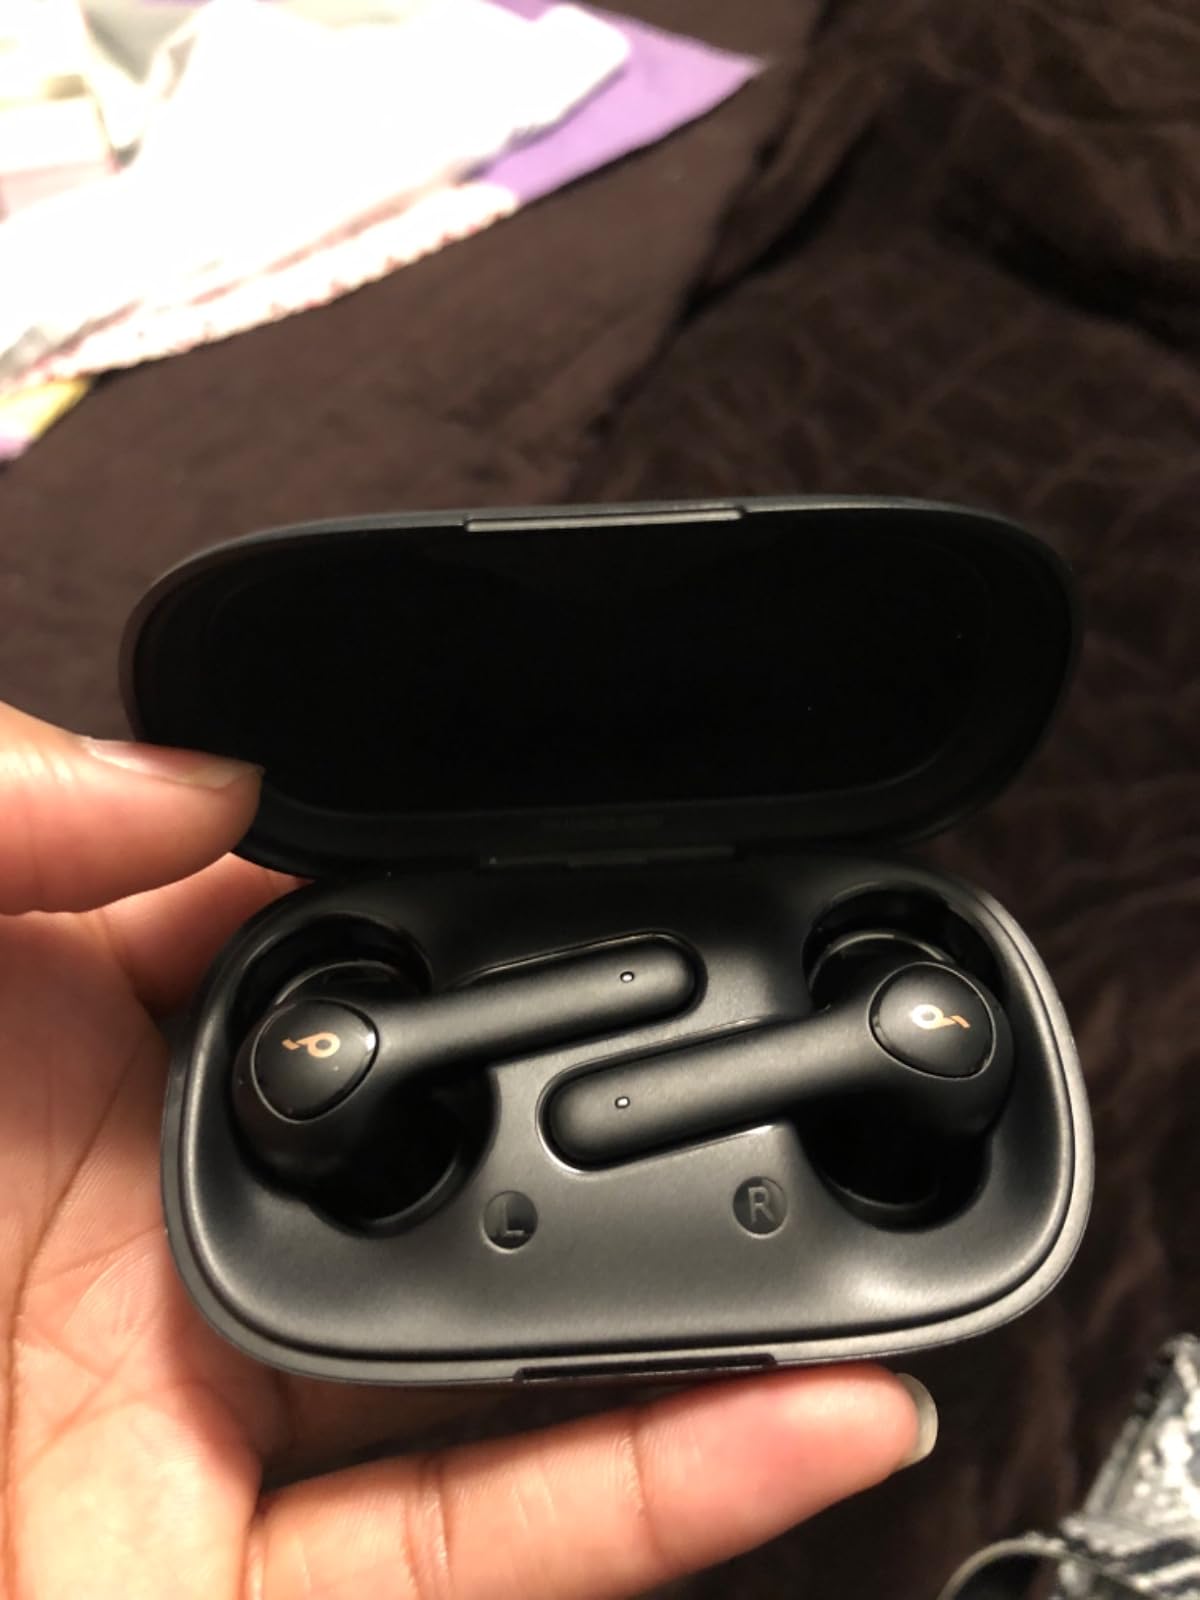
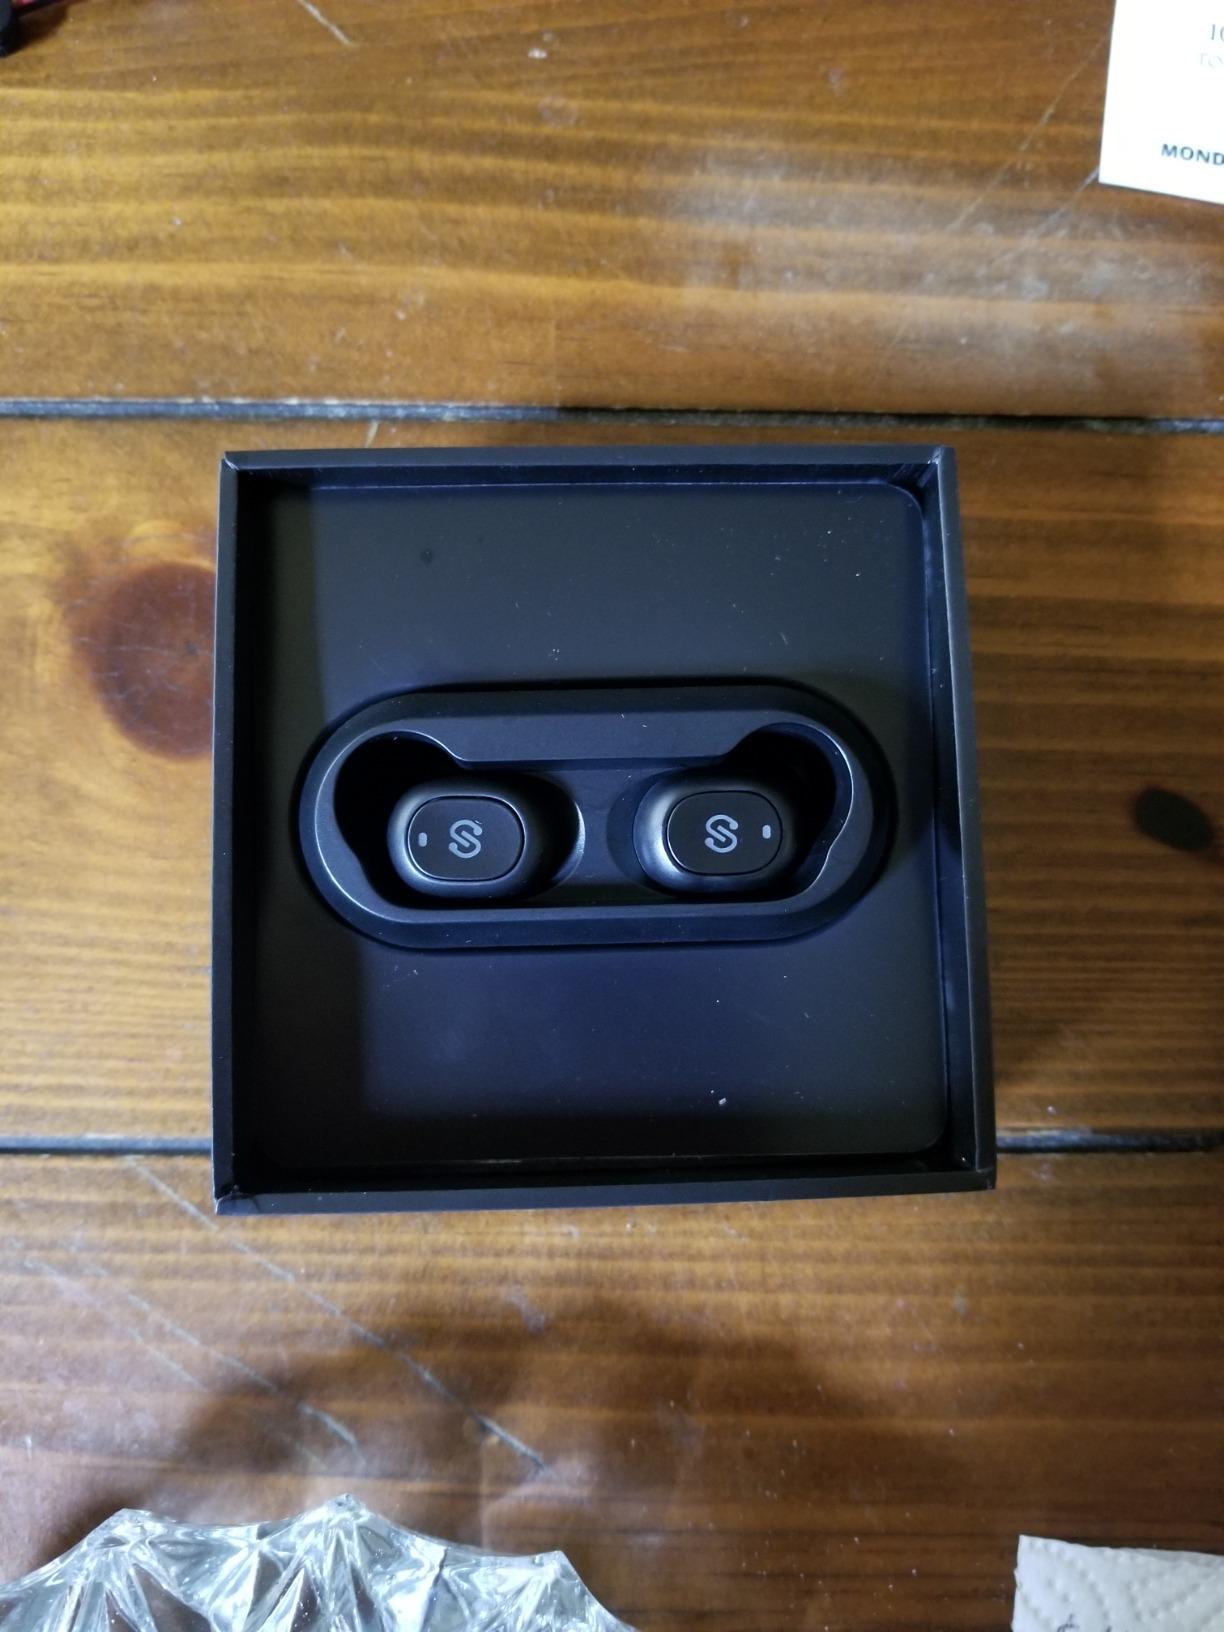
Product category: earbuds
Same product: no